Stewart Island

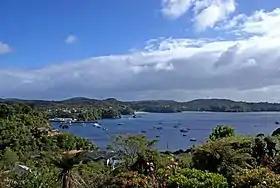
Overlooking Oban and Halfmoon Bay

The only town is Oban, on Halfmoon Bay.